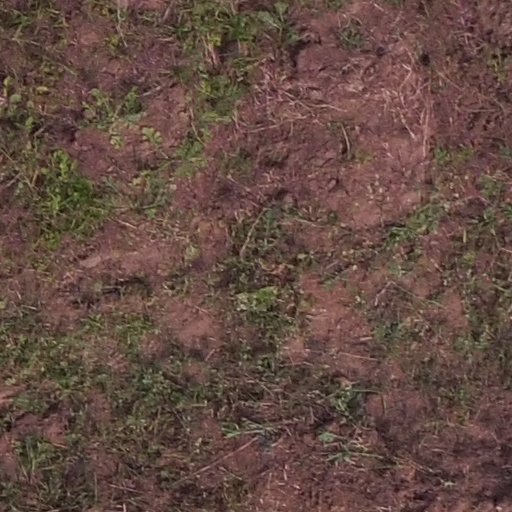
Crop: maize; corn